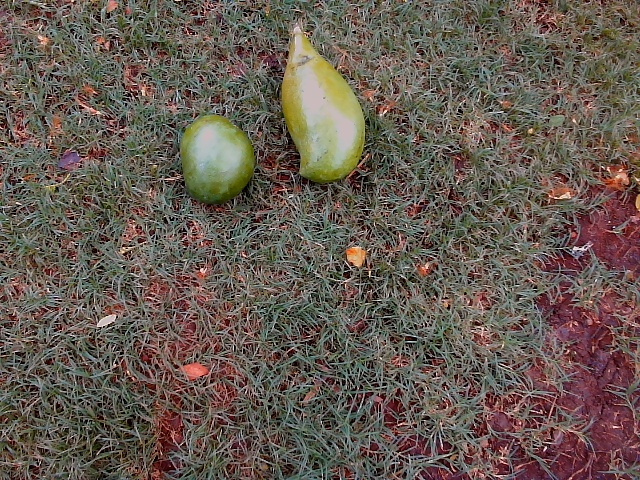
Label: Raw_Mango